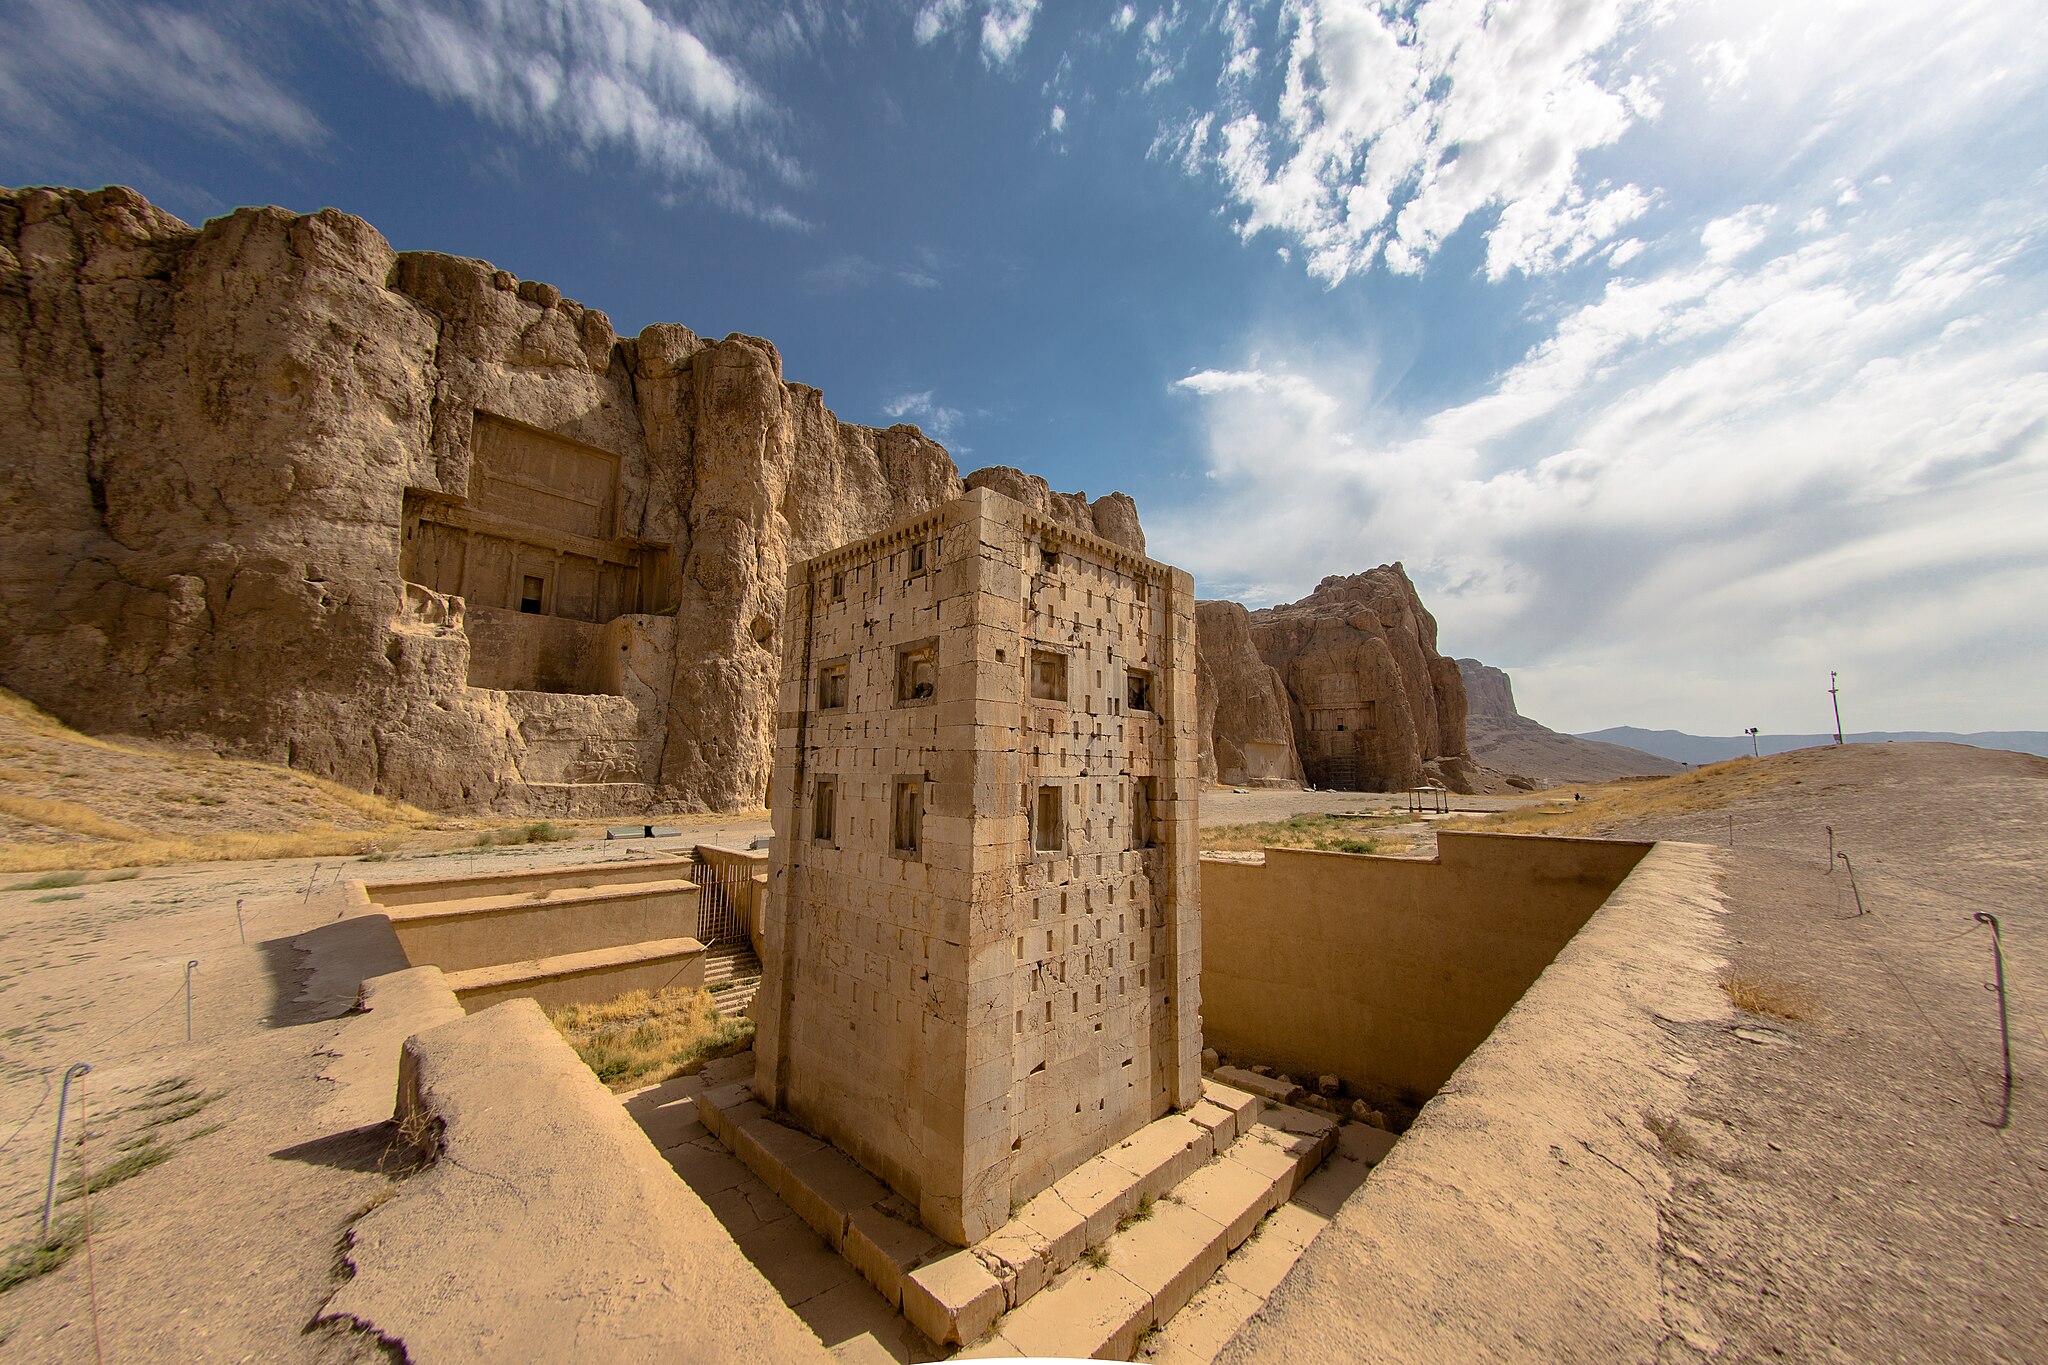
Title: Ka'ba-ye Zartosht (20151204- MG 5505)
Date: 2015-12-04 17:32:14
Categories: Ka'ba-ye Zartosht, Winners of Wiki Loves Monuments 2016 in Iran, Self-published work, Featured pictures on Wikipedia, Hebrew, Images from Wiki Loves Monuments 2016, Nominated pictures for Wiki Loves Monuments International, Cultural heritage monuments in Iran with known IDs, Uploaded via Campaign:wlm-ir, Images from Wiki Loves Monuments 2016 in Iran, Images from Wiki Loves Monuments in Marvdasht, Iran photographs taken on 2015-12-04, Files with Assessments template missing SDC Commons no value quality assessment